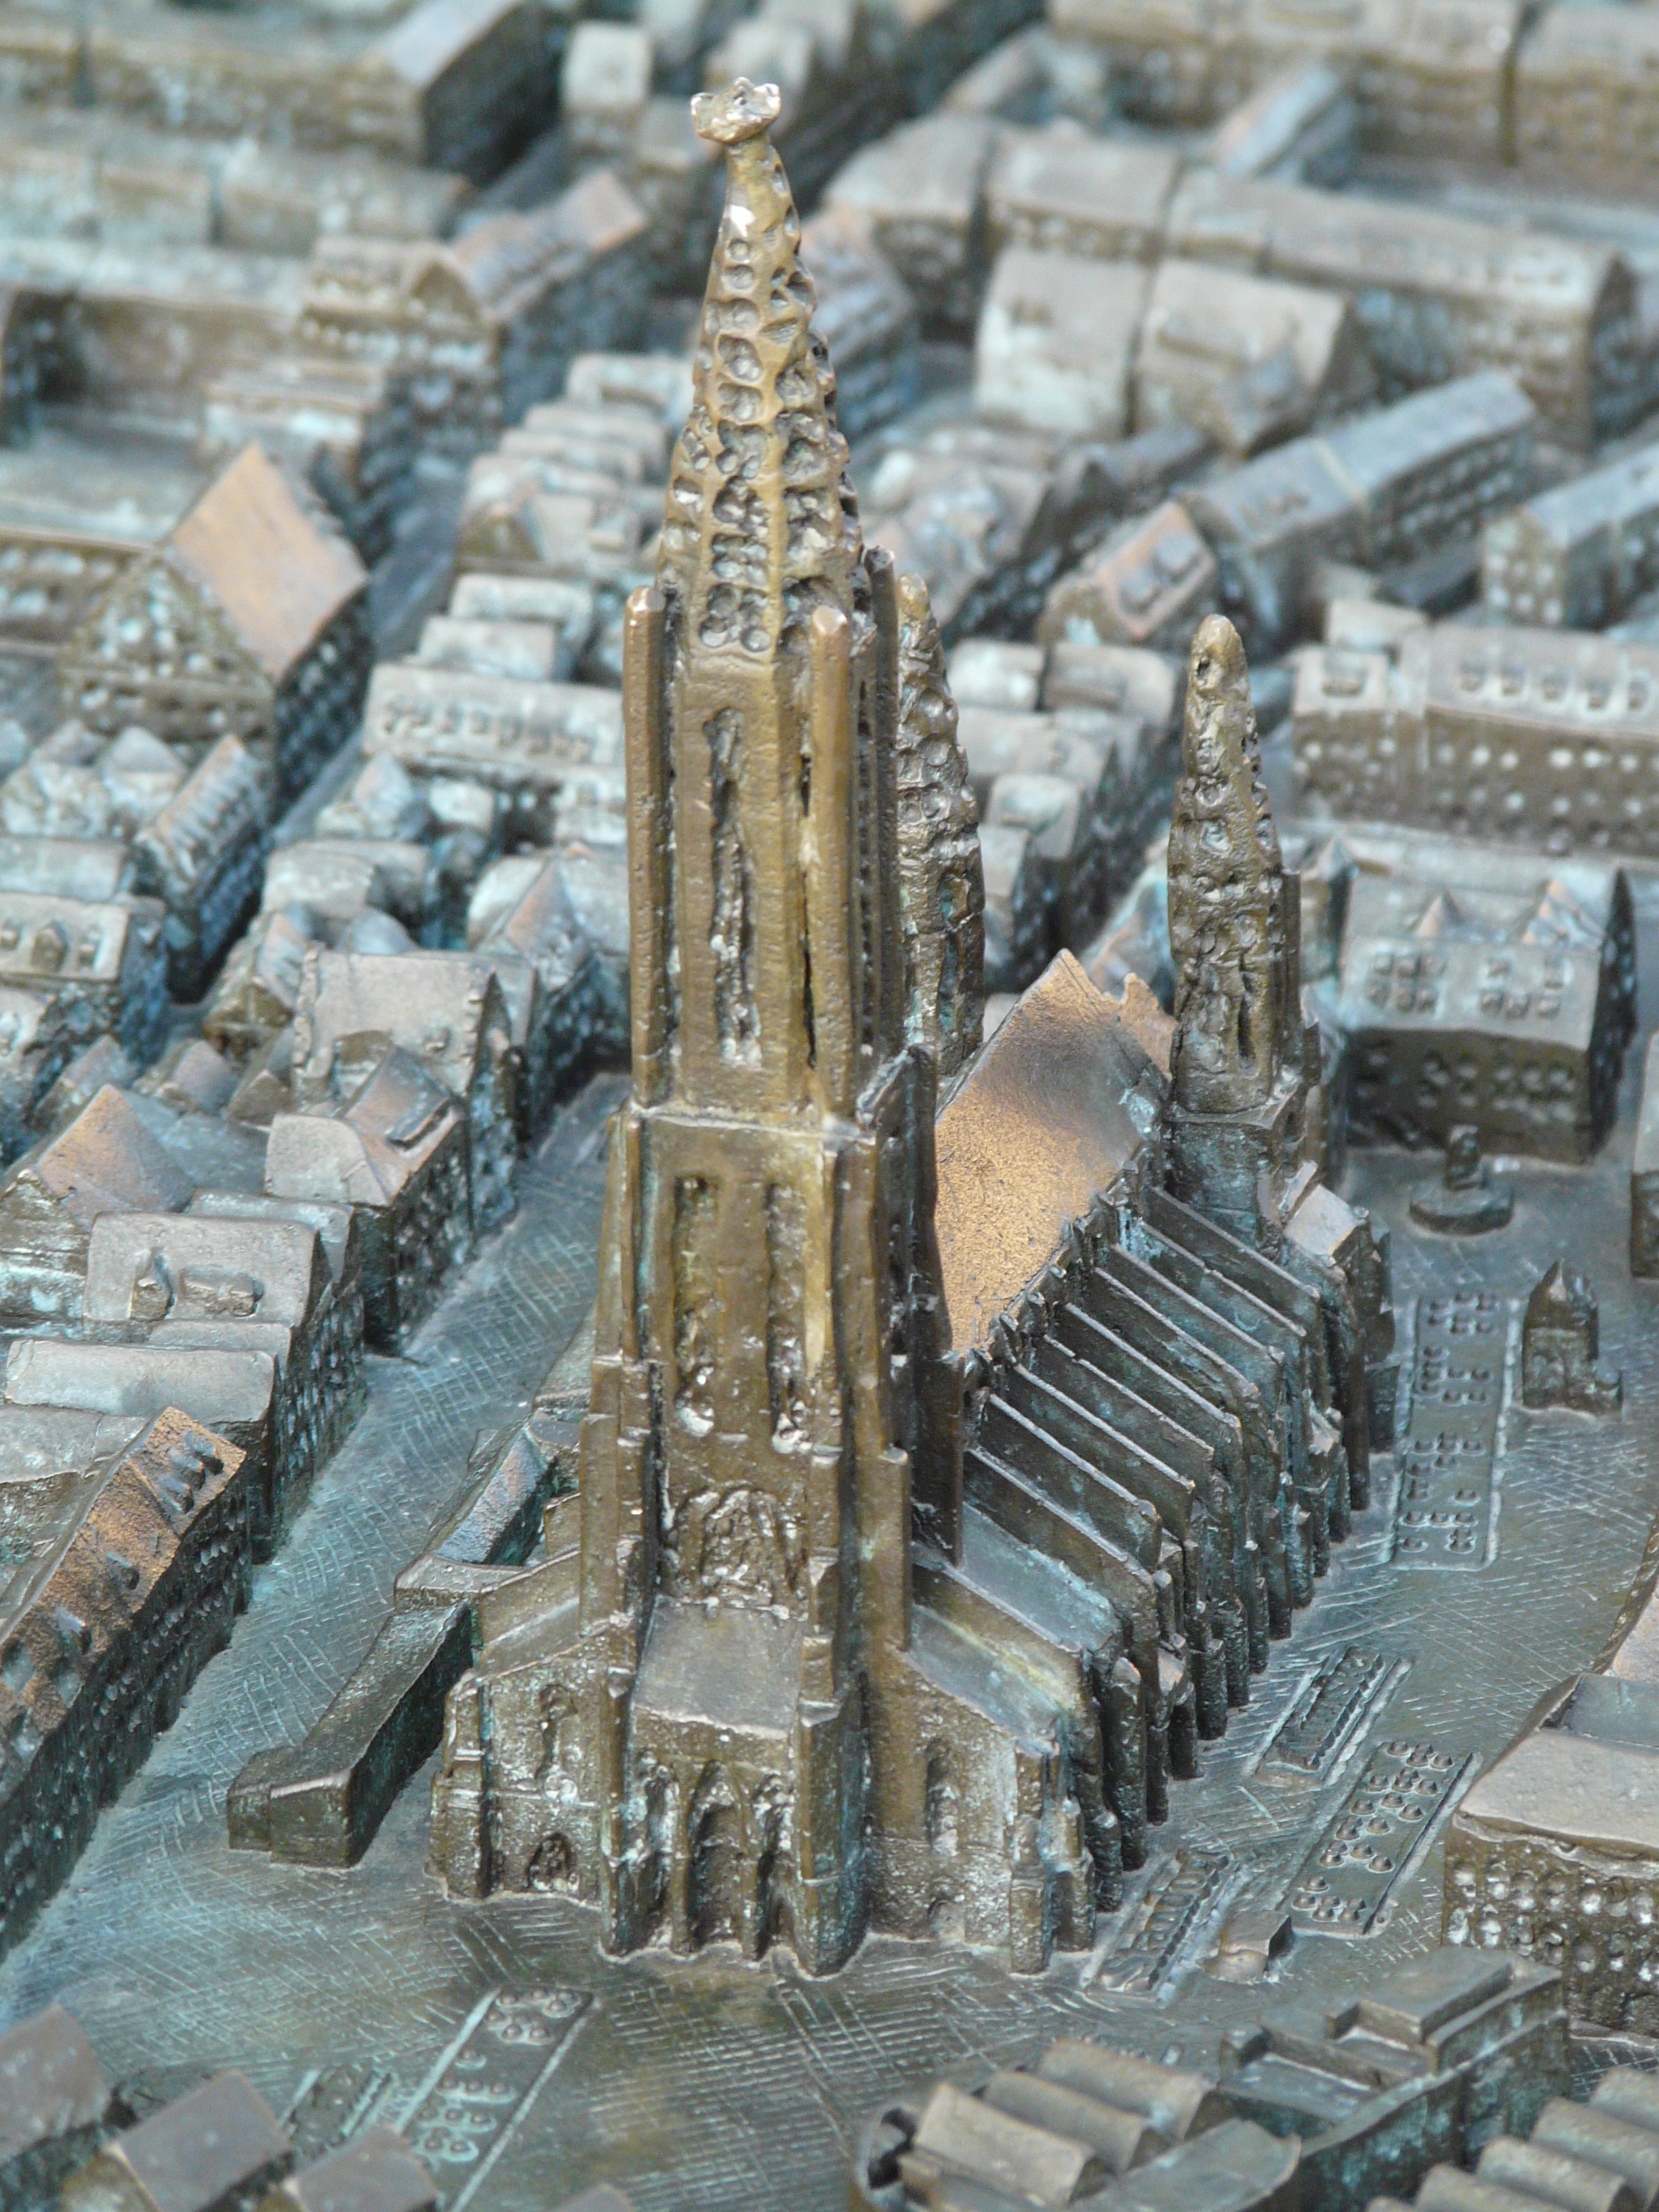
structure, monument, tower, landmark, cathedral, map, place of worship, sculpture, spire, keys, relief, ulm, metal plate, aerial photography, munster, ulm cathedral, barrier free, accessibility, ancient history, bronze relief, visually impaired, relief plan, tactile map